Baltzar von Platen (inventor)

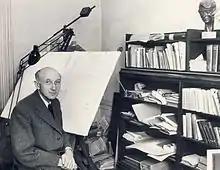
Baltzar von Platen in his office, in 1960

This prototype cooling device invented by